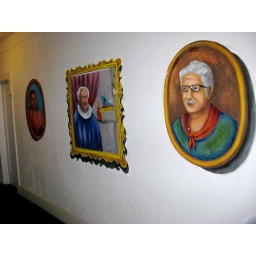
amargosa hotel and opera house (death valley junction, ca)- paintings on the wall by marta backett